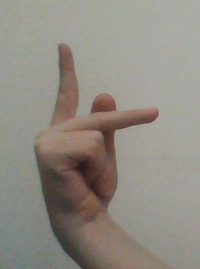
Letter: dha